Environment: real
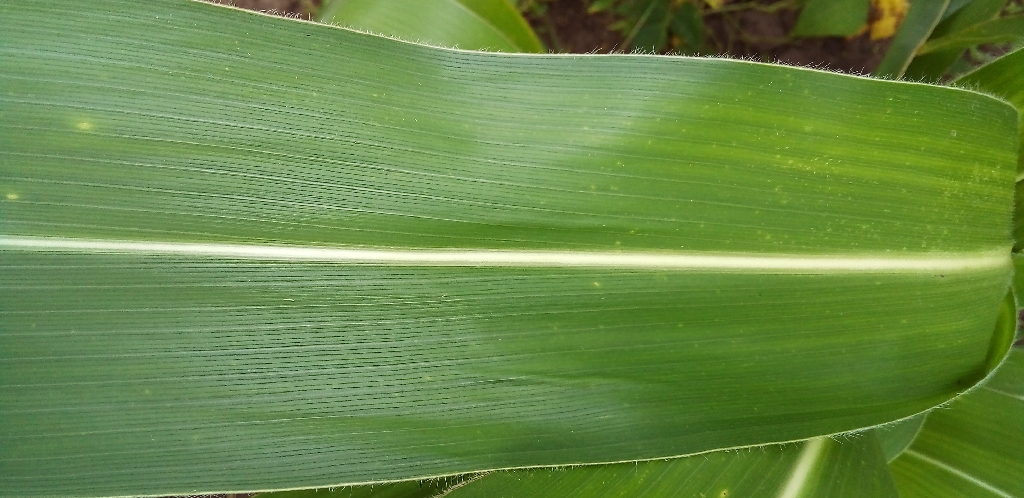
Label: healthy